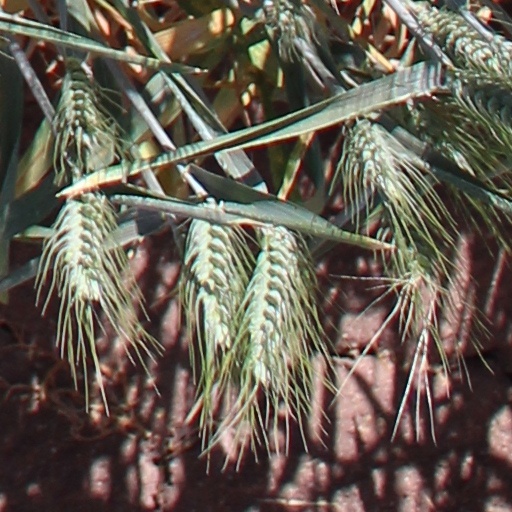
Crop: wheat